South Bronx

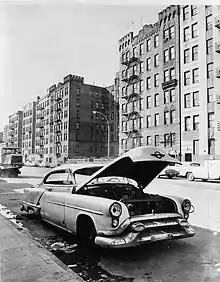
Macombs Road in Morris Heights, circa 1964

The South Bronx was populated largely by working-class families. Its image as a poverty-ridden area developed in the latter part of the 20th century. There were several factors contributing to the decay of the South Bronx: White flight creating empty buildings, landlord abandonment creating unsafe buildings, economic changes leading to a lack of tax dollars, arson, demographic shifts, and the reallocation of tax dollars from the South Bronx Fire Department to other places and the construction of the Cross Bronx Expressway are common reasons given.